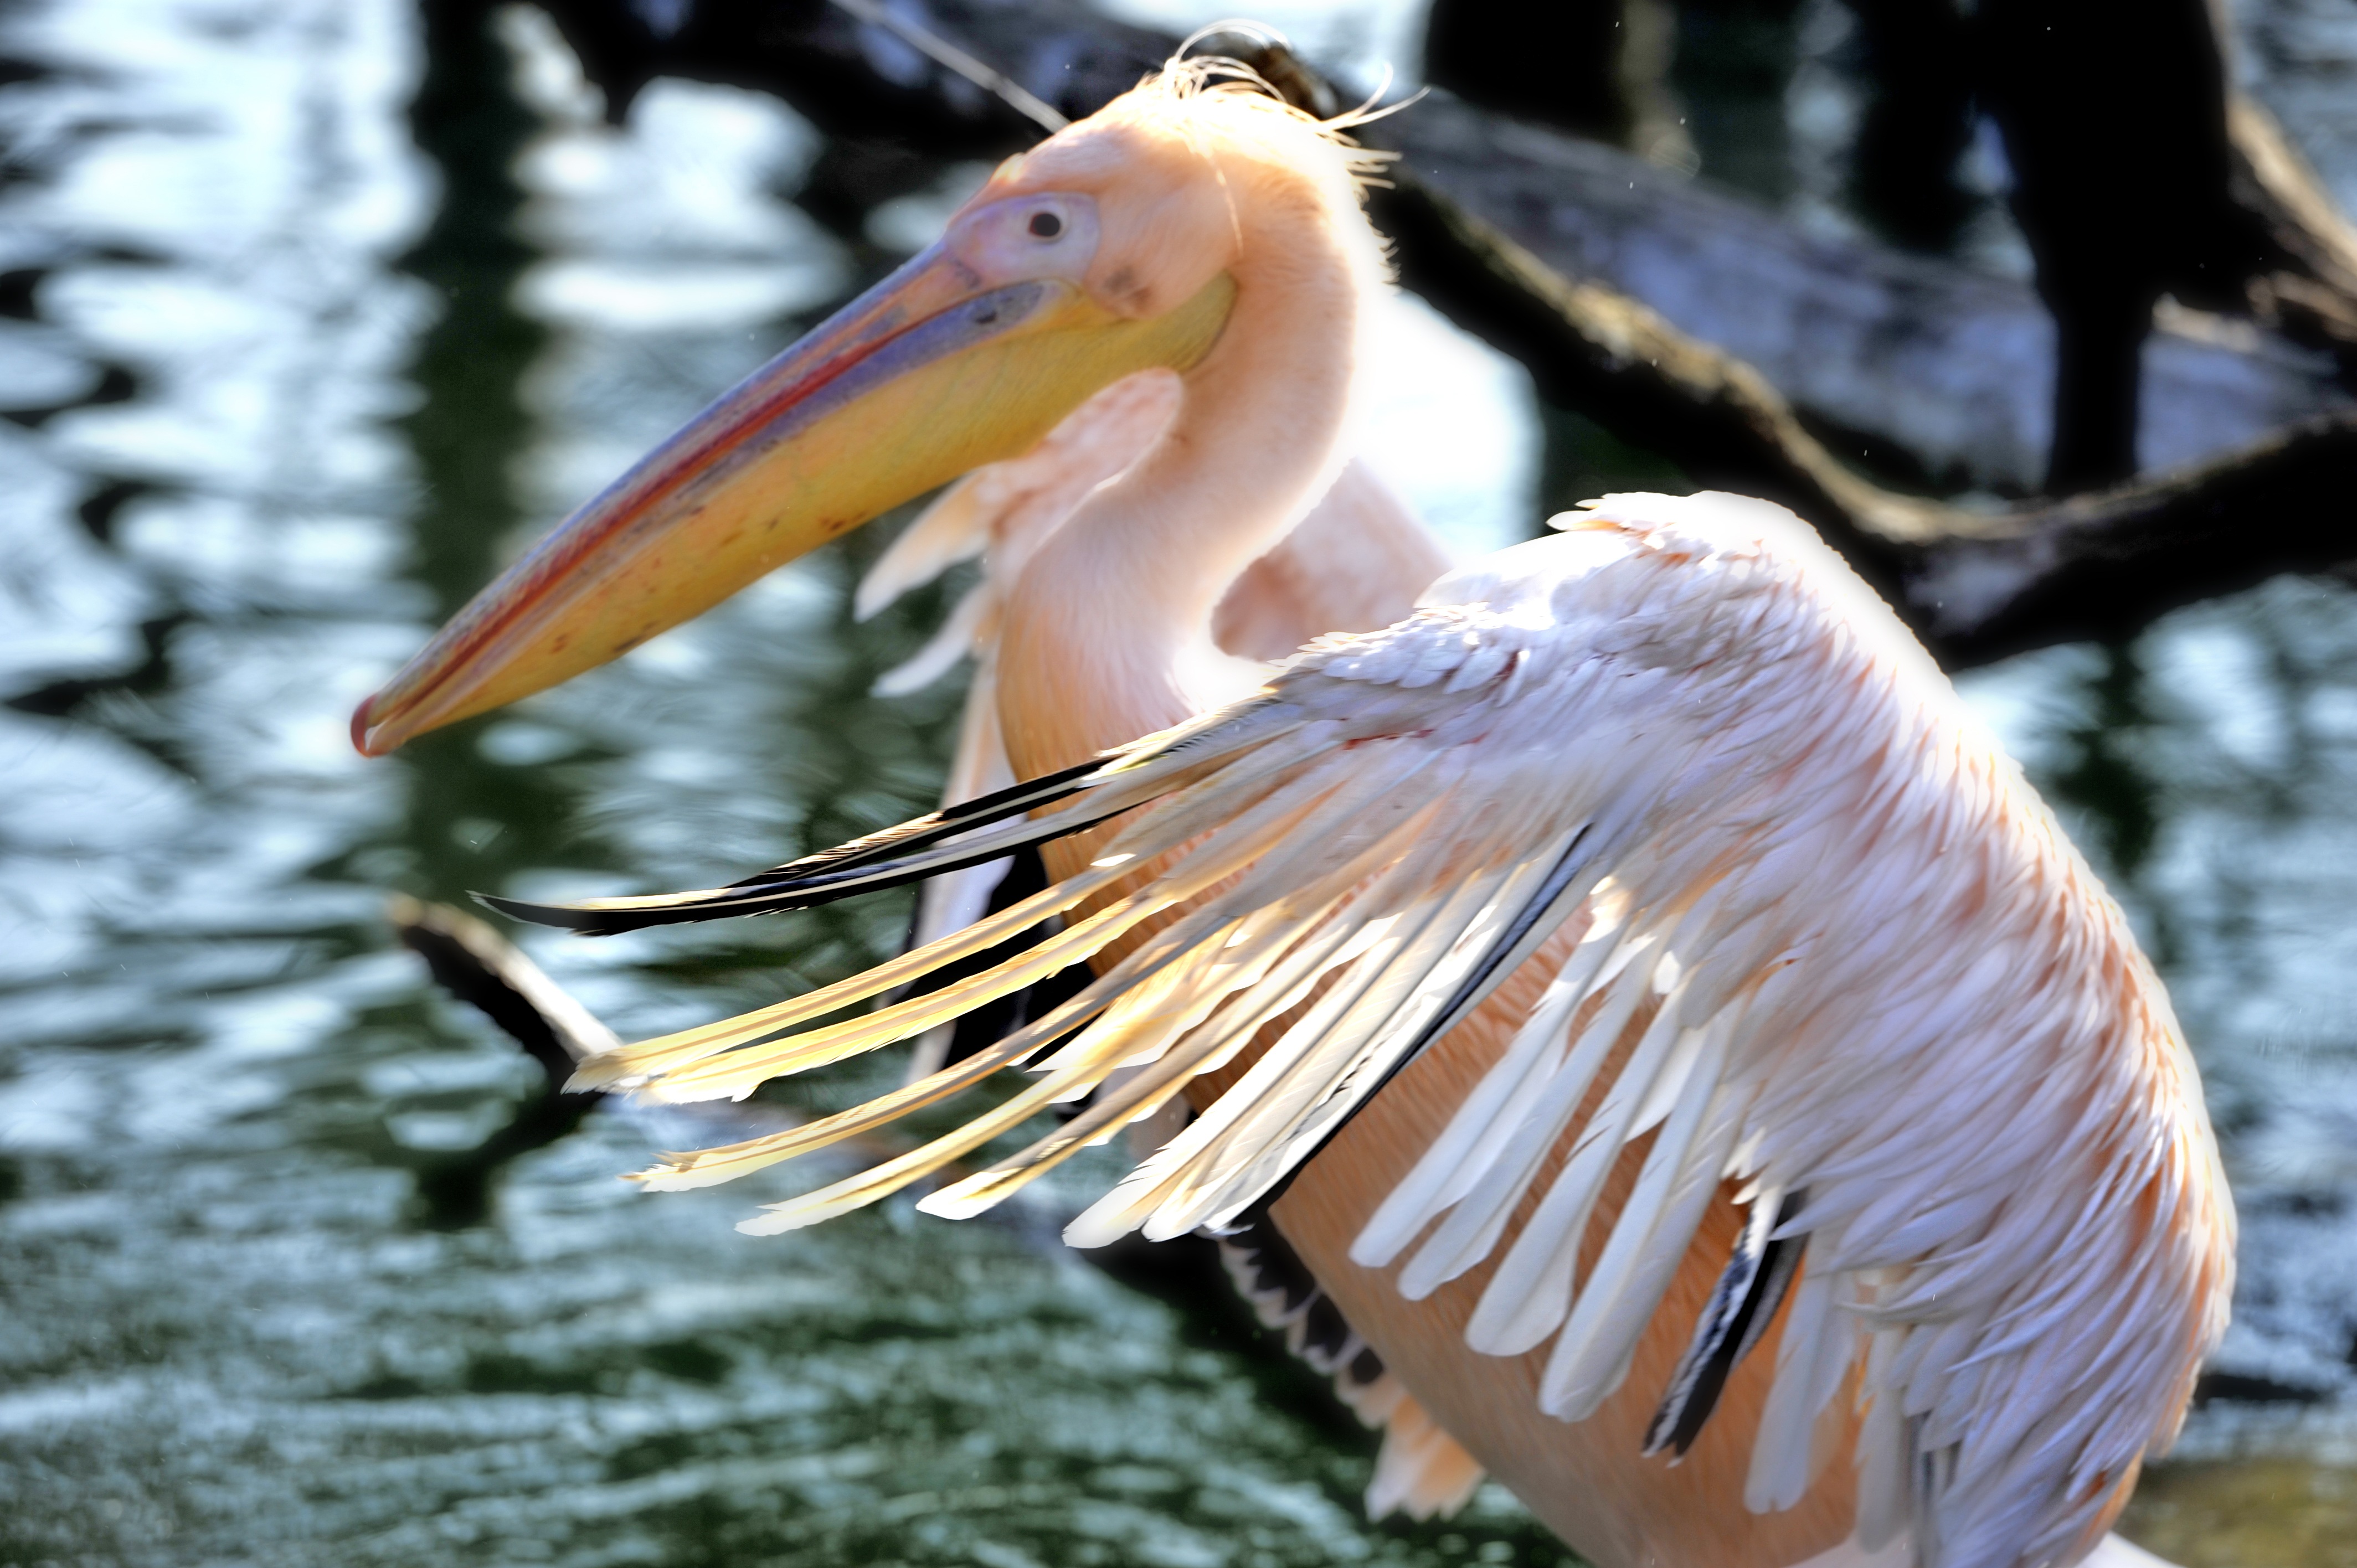
nature, bird, wing, animal, pelican, seabird, wildlife, zoo, beak, fauna, stork, close up, vertebrate, heron, pelikan, water bird, pelecaniformes, wilhelma, ciconiiformes